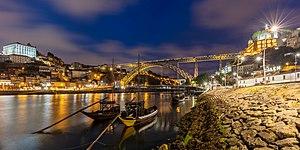
Porto, Portugal. Le pont Dom-Luís (ou pont Roi Louis 1er), sur le Douro, reliant Porto à Vila Nova de Gaia. Galego: Ponte Don Luís I, Porto, Portugal. Cultural property Dom Luís I Bridge,
Le Pont Louis Iᵉʳ est l'un des ponts situé sur le Douro au Portugal, reliant Porto à Vila Nova de Gaia. Construit entre 1881 et 1886 par l'ingénieur Théophile Seyrig, disciple de Gustave Eiffel, il ressemble beaucoup au Pont Maria-Pia, situé plus en amont, mais possède un tablier inférieur supplémentaire pour la circulation routière. Il est inscrit au Patrimoine Mondial de l'Unesco.
Liste des agglomérations d'Europe les plus peuplées selon l'ONU en 2018. La partie asiatique de la Russie, les trois républiques caucasiennes et la Turquie n'ont pas été prises en compte dans ce classement. Certaines sources officielles utilisées modifient les données publiées par l'ONU, lorsqu'elles sont postérieures à ces dernières.